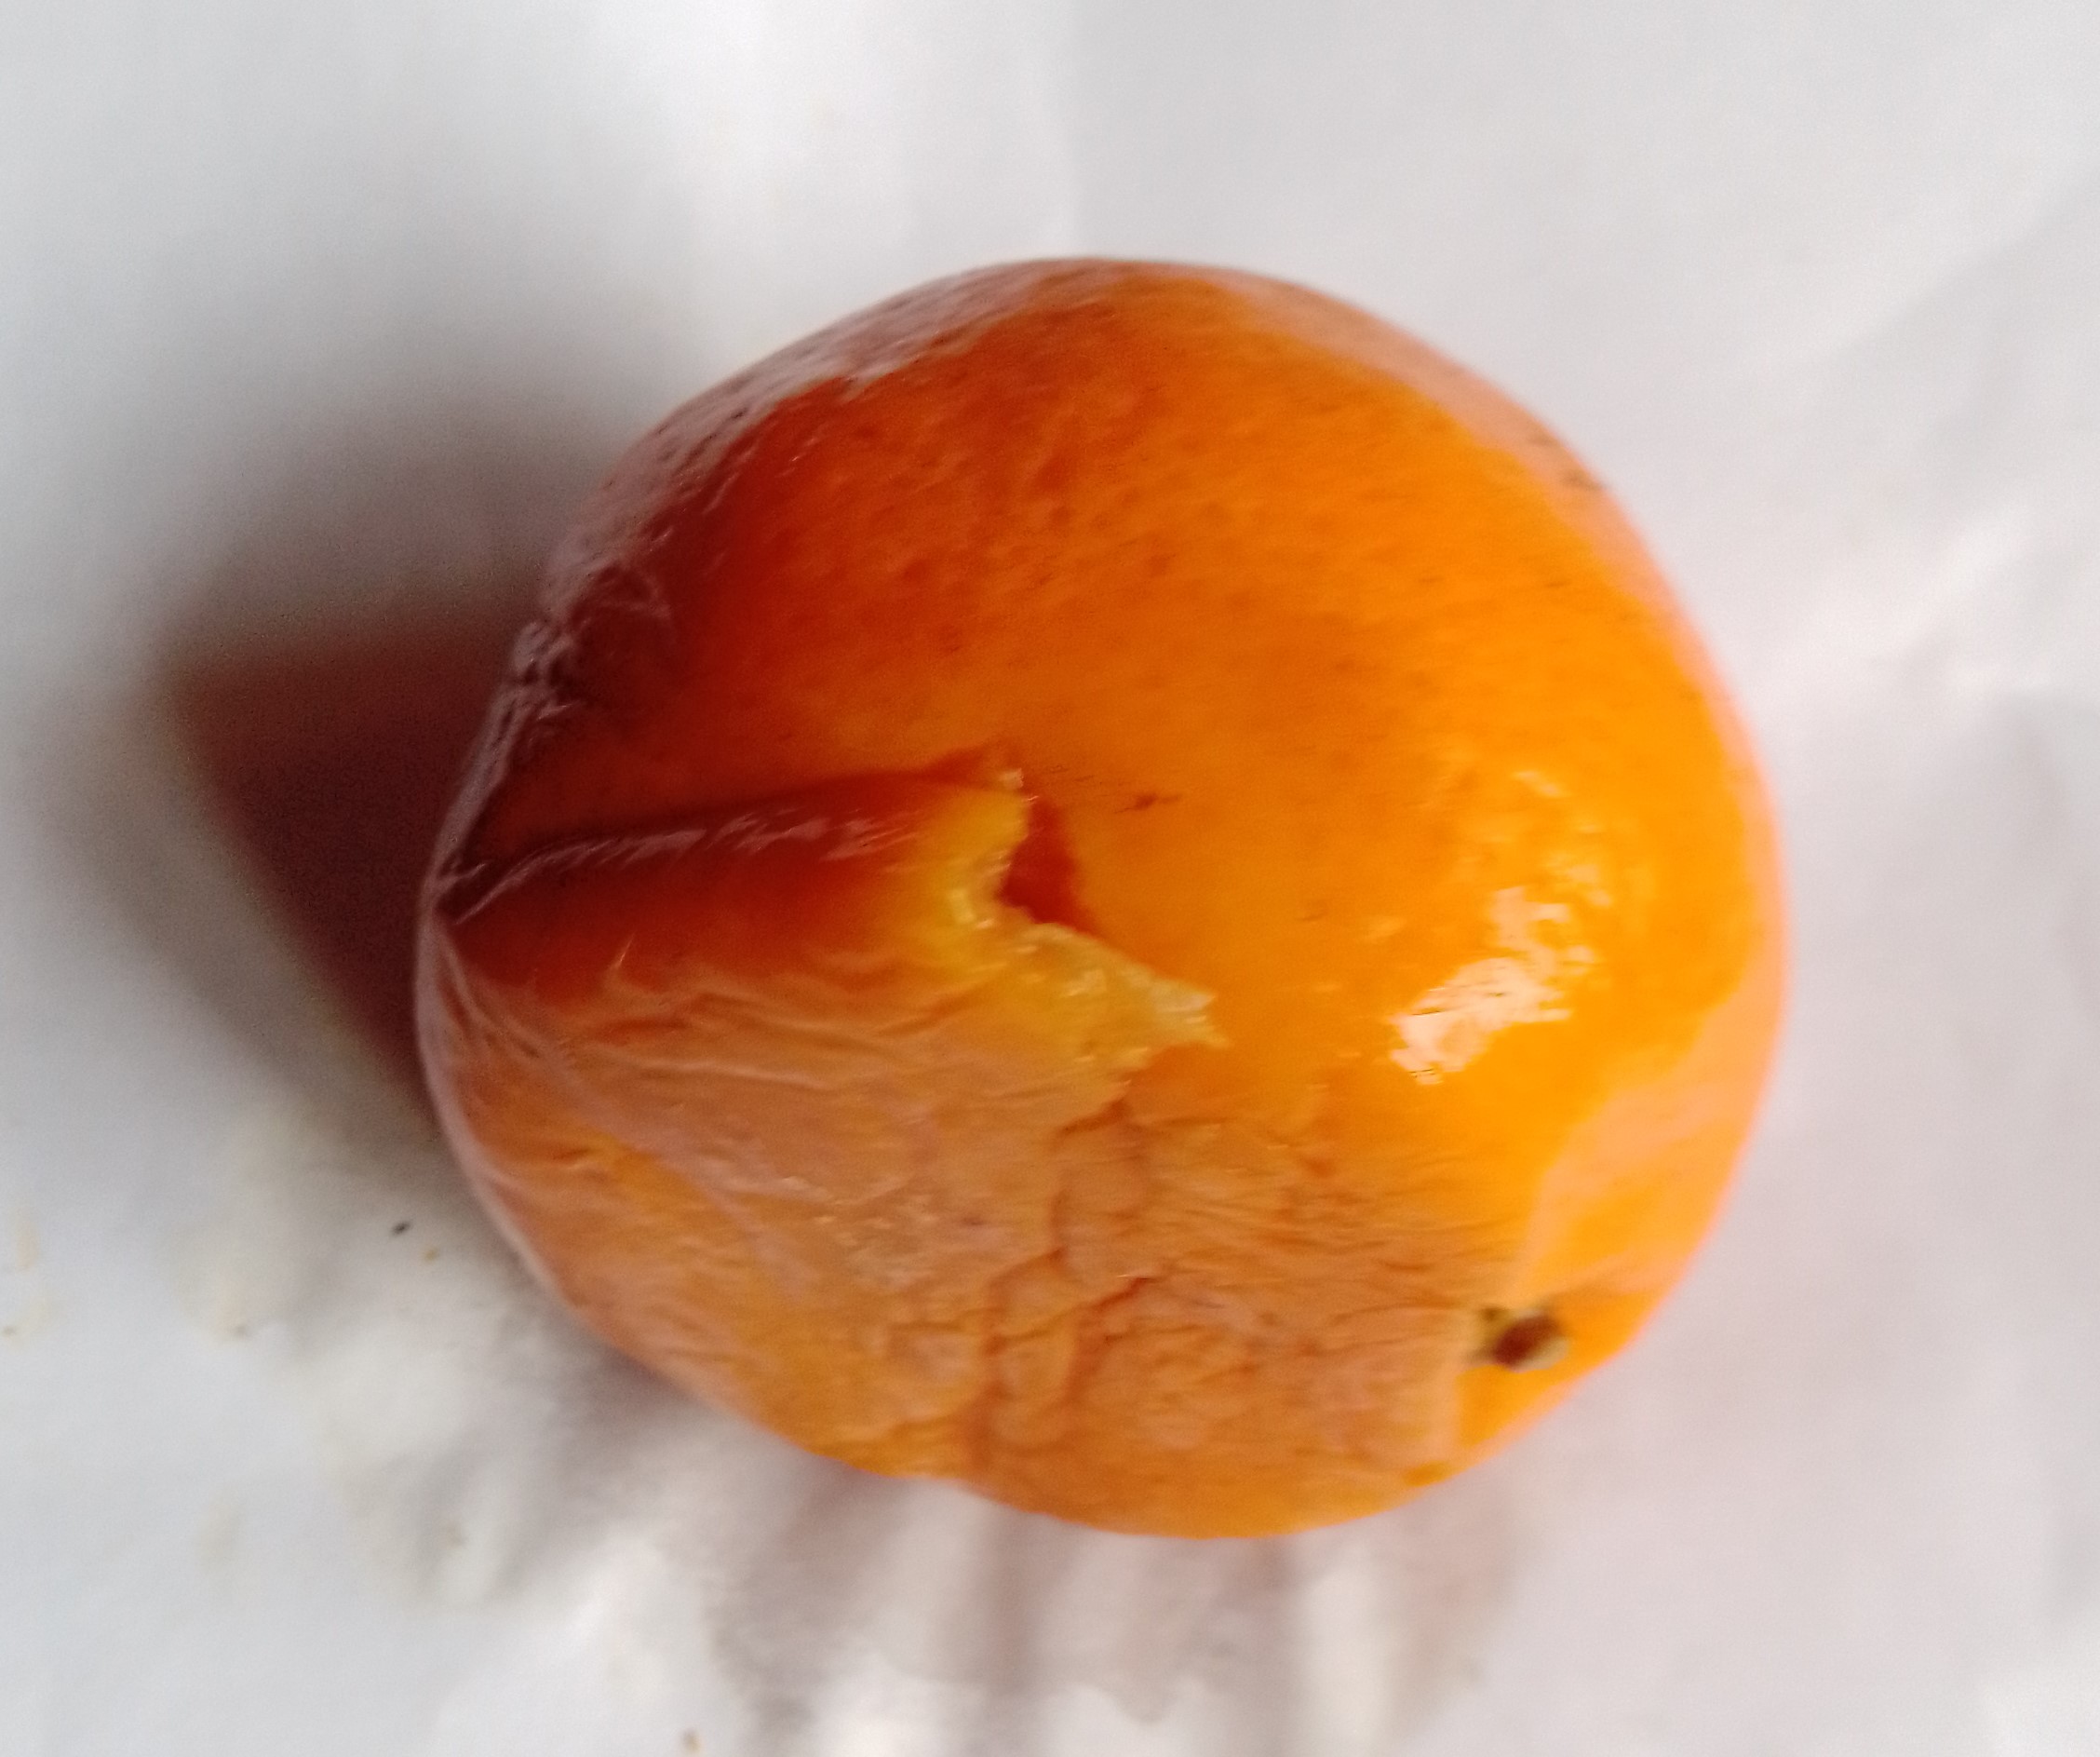
Fruit: orange
Condition: rotten